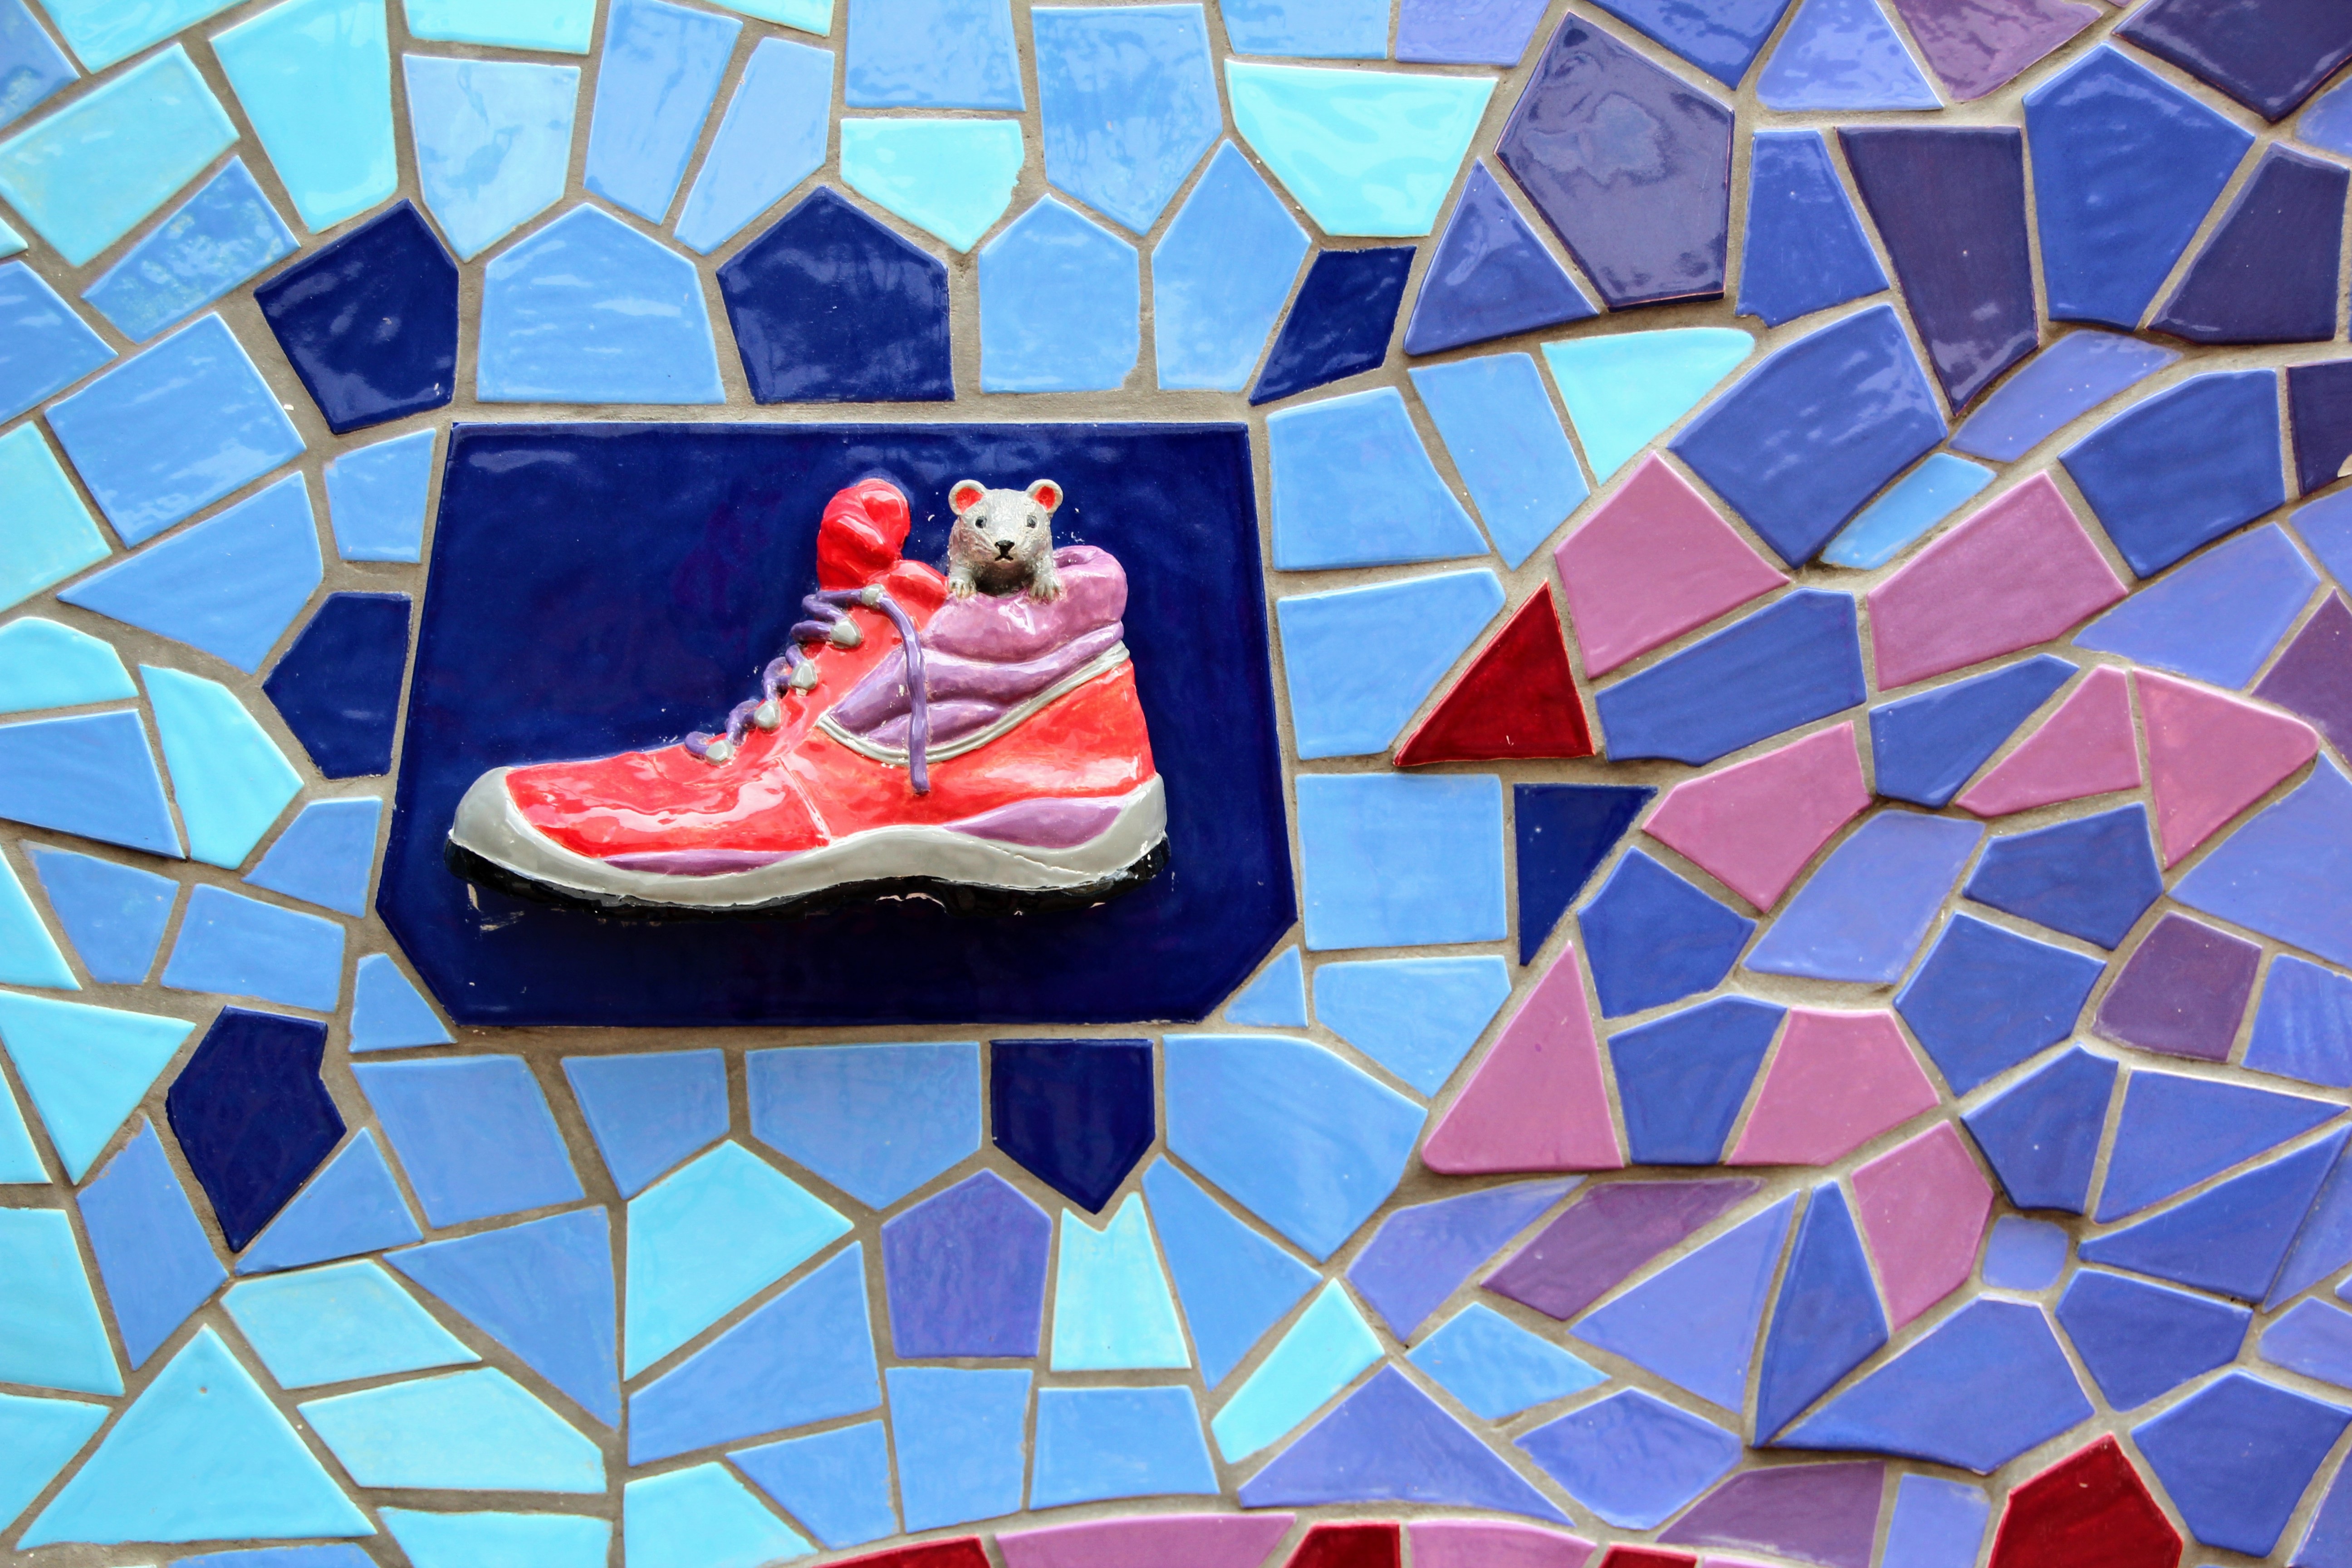
wall, pattern, red, color, blue, colorful, art, design, mosaic, tiles, shape, dortmund, h rde, kumpstrasse